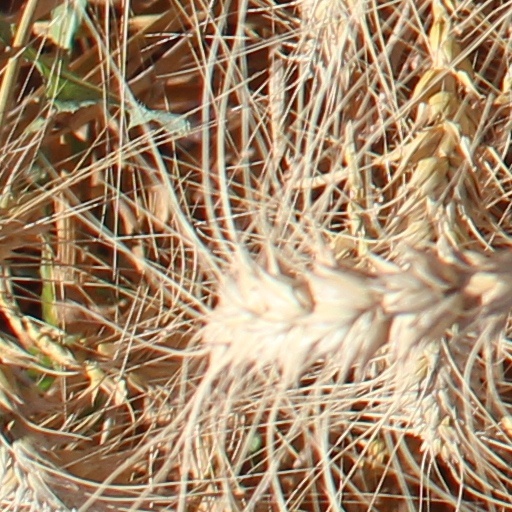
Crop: wheat